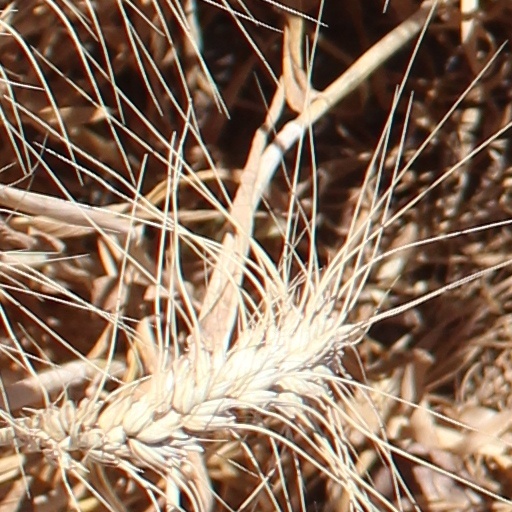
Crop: wheat